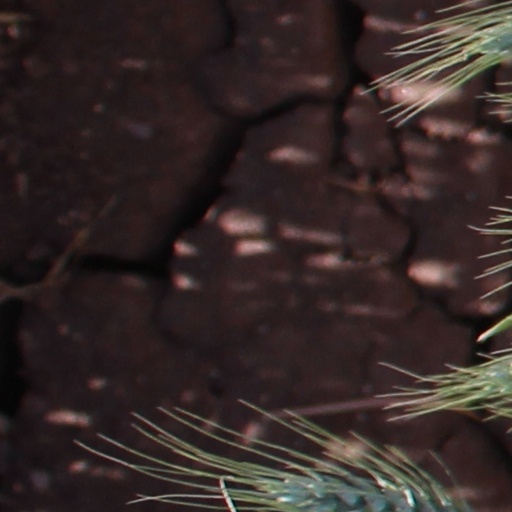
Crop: wheat